Yajaman

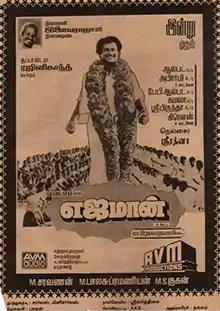
Theatrical release poster

Yajaman is a 1993 Indian Tamil-language action drama film written and directed by R. V. Udayakumar. The film stars Rajinikanth, Meena and Aishwarya, with M. N. Nambiar, Manorama, Vijayakumar and Napoleon in supporting roles. It was produced by M. Saravanan, M. S. Guhan and M. Subrahmaniam of AVM Productions. The film was released on 18 February 1993 and became commercially successful, with a 175-day theatrical run.